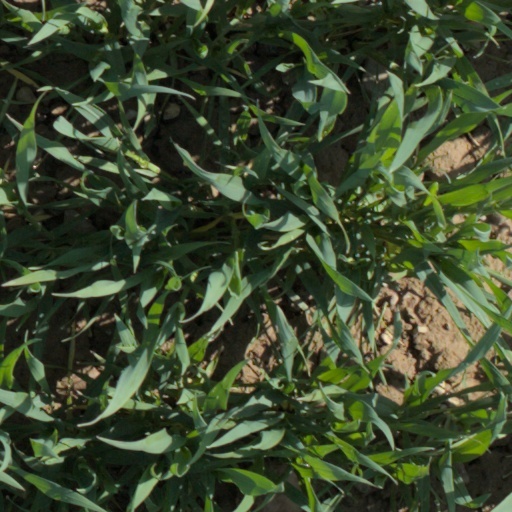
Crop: wheat